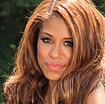
Age: 21